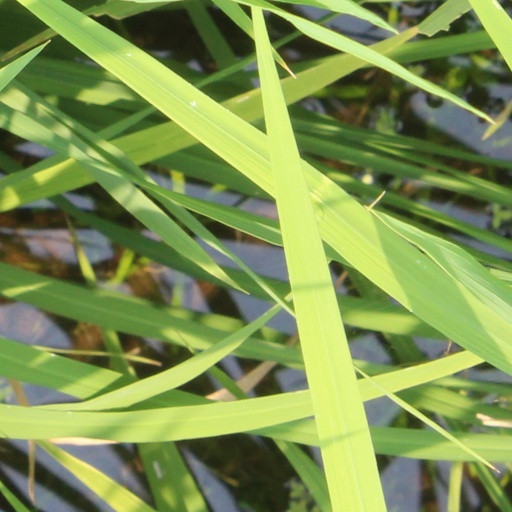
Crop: rice